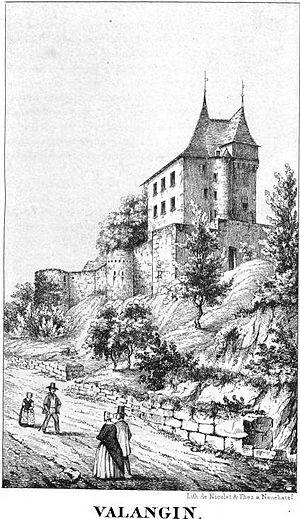
Vue du château de Valangin
La seigneurie de Valangin est une seigneurie du Canton de Neuchâtel en Suisse. En 1707, elle devient un comté.